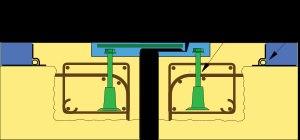
Un joint de chaussée, ou joint de dilatation, est un dispositif permettant d'assurer la continuité de la circulation au droit d'une coupure du tablier d’un pont. Il permet, notamment, à la structure de se dilater en fonction de la température, des effets du trafic et des effets propres à chaque matériau sans subir de gêne lors de ces déplacements.